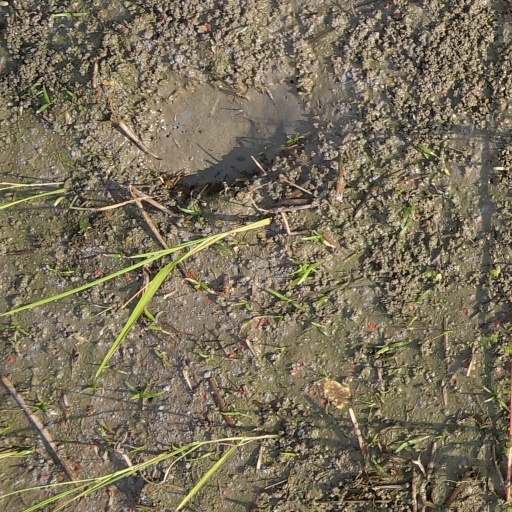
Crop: rice